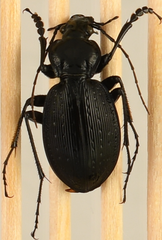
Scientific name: Carabus goryi
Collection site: Great Smoky Mountains National Park NEON (GRSM), plot GRSM_020